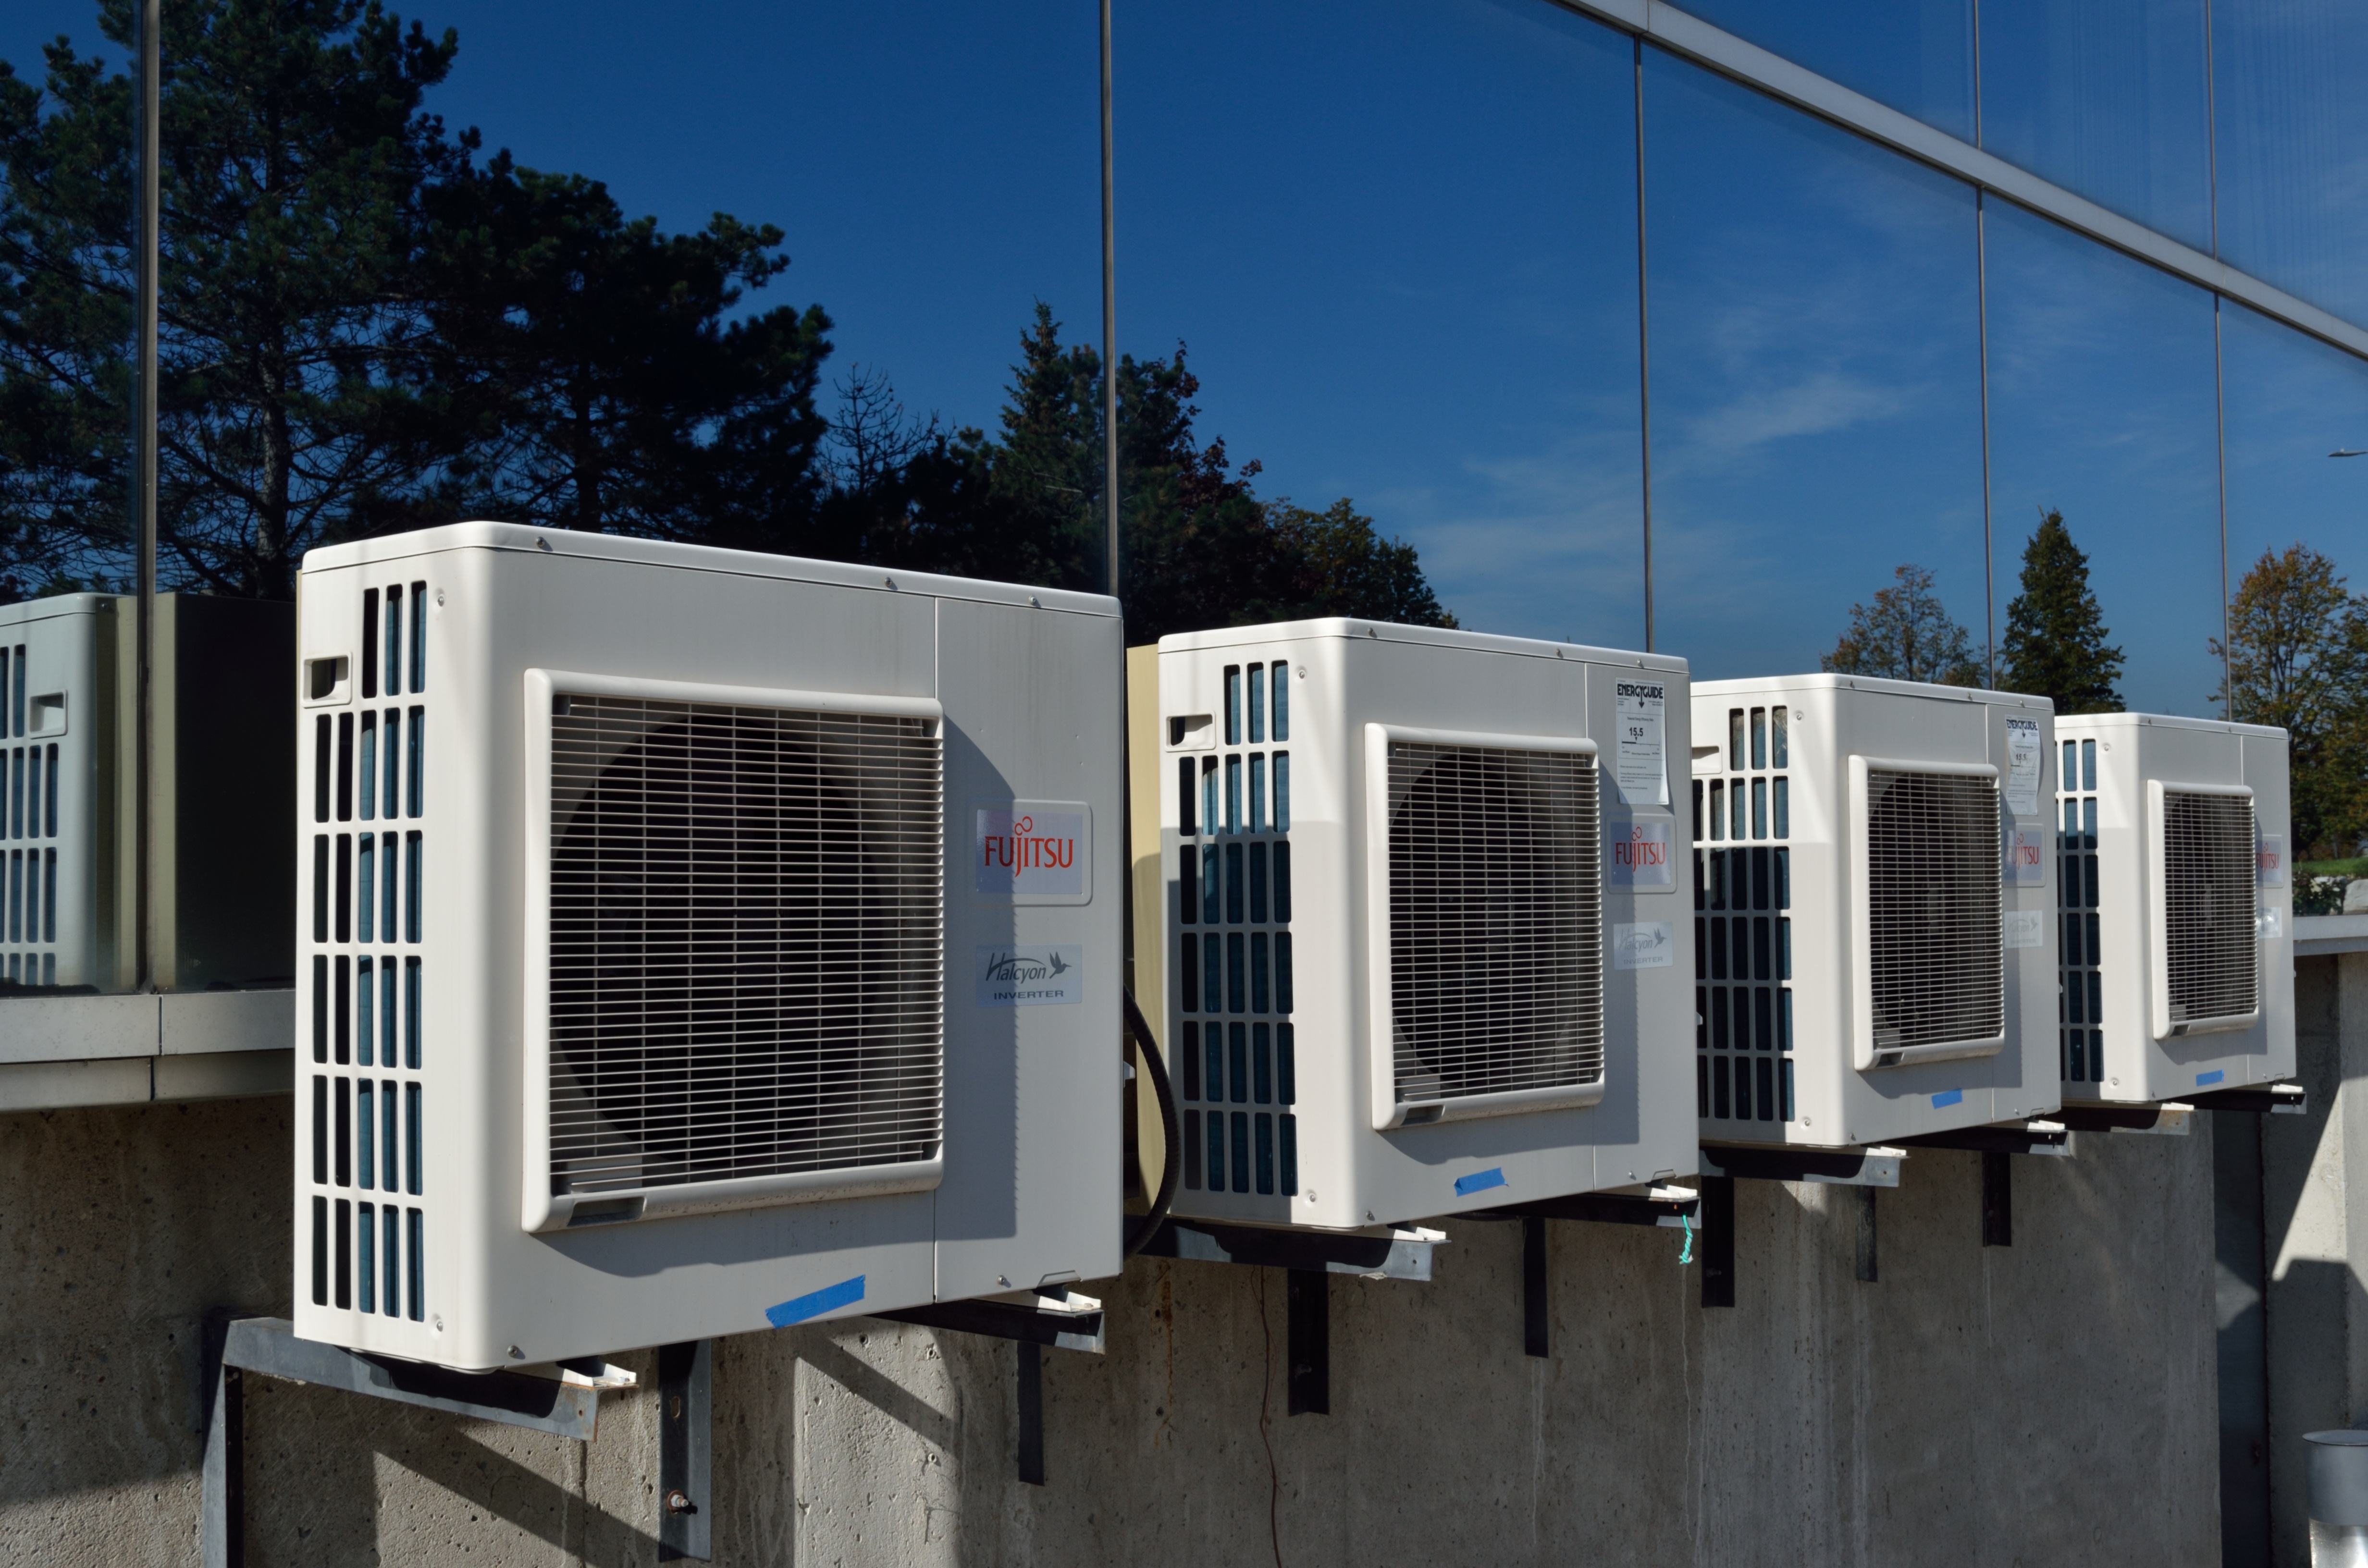
architecture, house, window, home, summer, transport, environment, facade, electricity, lighting, heat, solar, public transport, energy, shipping container, air conditioner, hot, climate, carbon, cooling, temperature, humid, climate change, humidity, global warming, public toilet, outdoor structure, air duct, hvac